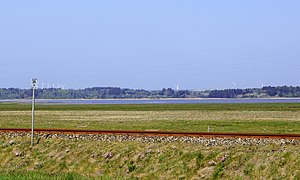
Skibsted Fjord
Skibsted Fjord set fra Sydvest
Skibsted Fjord set fra Sydvest
Skibsted Fjord er en sidefjord til Limfjorden, der adskiller Thy i nord fra Thyholm mod syd. Den går med nogle sving øst-vest, og ender i vest ved en kun nogle hundrede meter bred, lav tange, Draget, hvor Nissum Bredning ligger på den sydvestlige side. Fjorden eller vigen er omkring 10 km lang, og ved dens nordlige side ligger øst for det sydlige Thy halvøen Boddum, og ud for den holmen Lindholm, der udgør den nordlige afgrænsning til Limfjorden i øst.